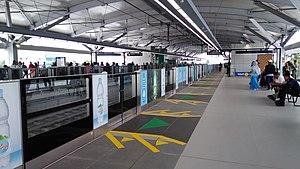
Le métro de Jakarta, en indonésien MRT Jakarta est le métro de Jakarta, la capitale de l'Indonésie. C'est le deuxième métro jamais construit dans le pays après le métro léger de Palembang dans le sud de Sumatra.